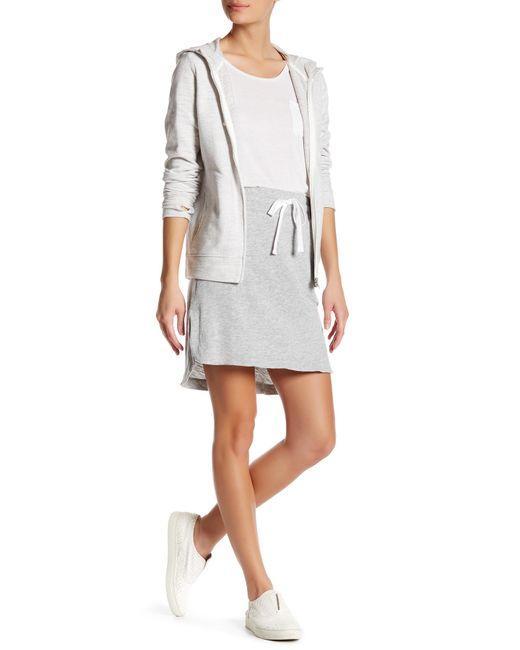
Rock, Baumwolle, zuhause, grau, rau, Schlitz